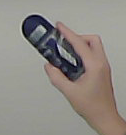
Product: nivea_rollon